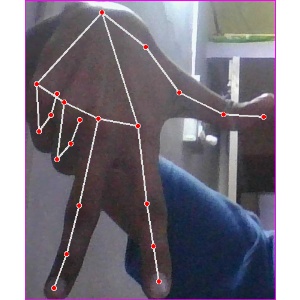
अक्षर: ग